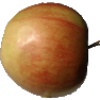
Label: Apple Red 2